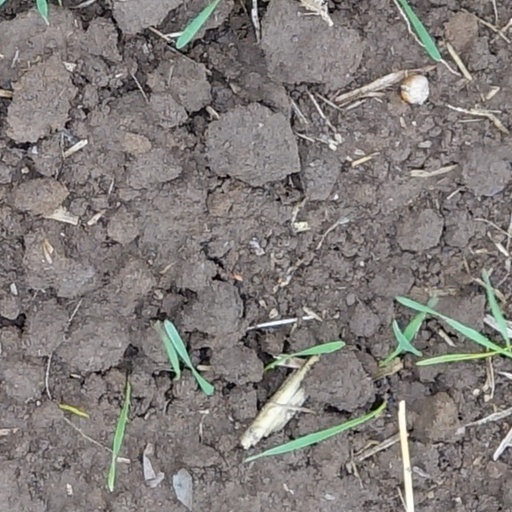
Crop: wheat